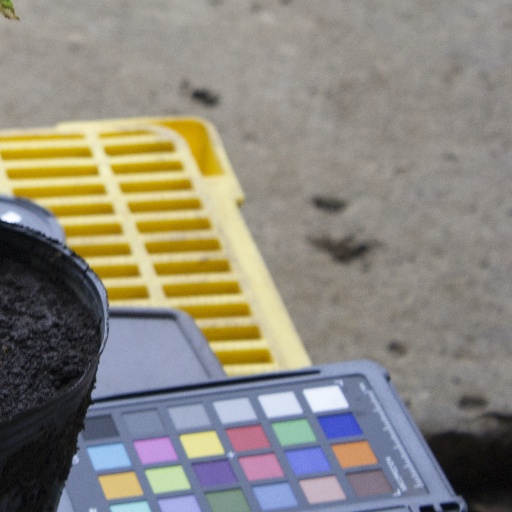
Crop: soybean